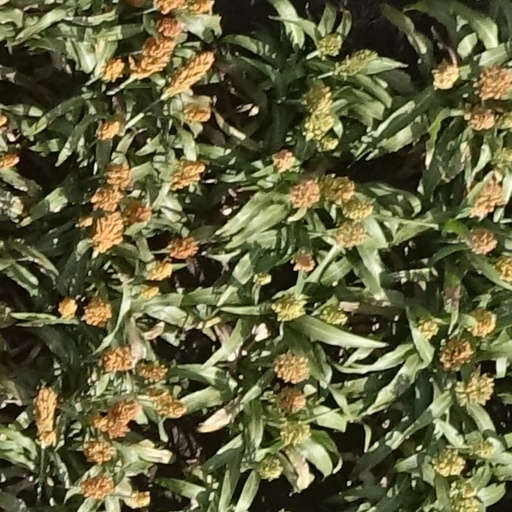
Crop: sorghum